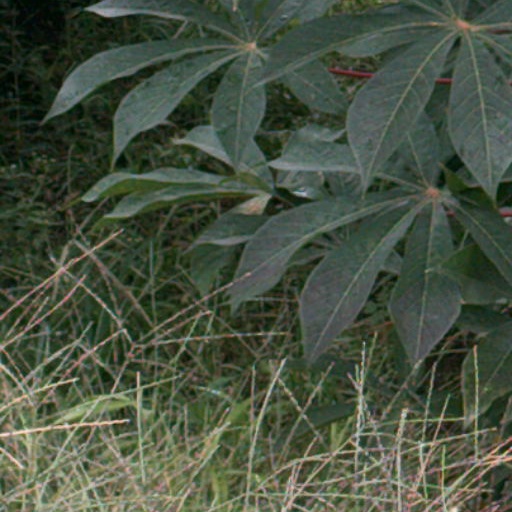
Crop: cassava